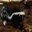
Label: skunk